Hebrew Scouts Movement in Israel

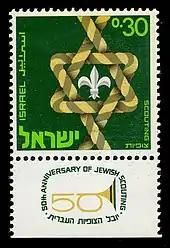
Israeli postal stamp, 1968

In 1951, during the split of HaKibbutz HaMeuhad there was also a split in the Hebrew Scouts Movement. Most members of the movement wanted to preserve its democratic and non-partisan character.